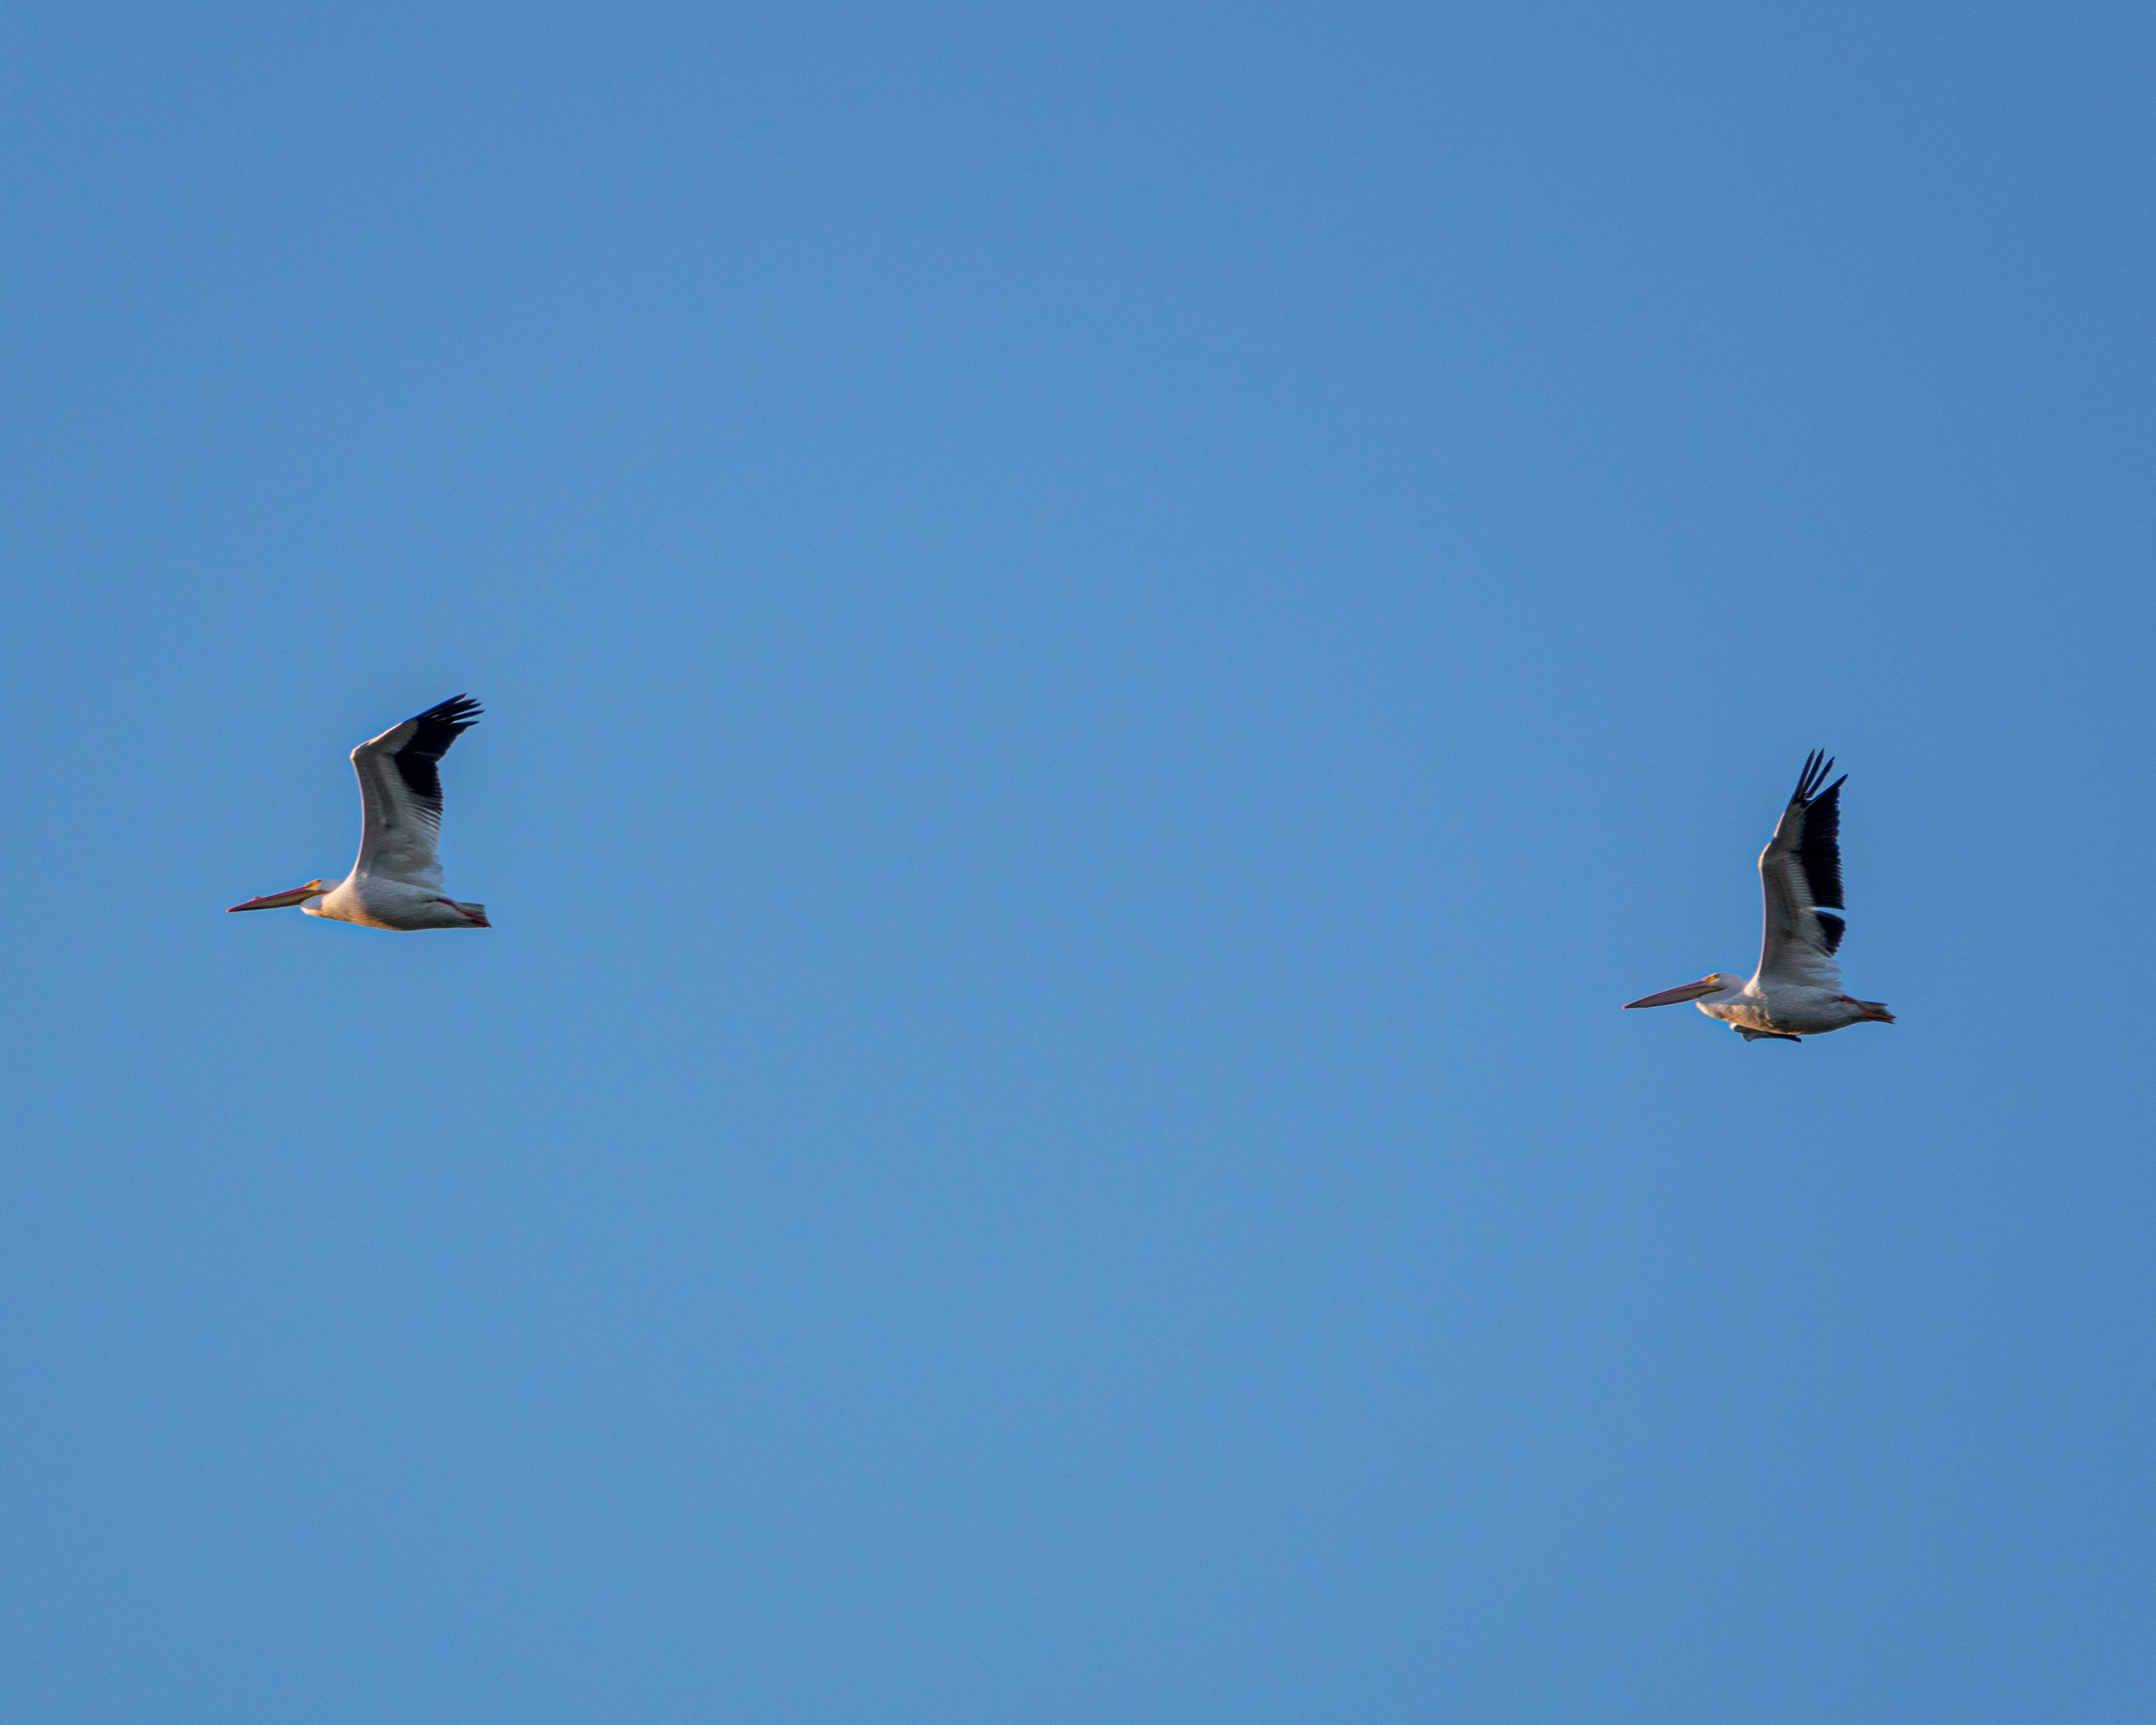
bird, sky, beak, feather, wing, animal migration, seabird, bird migration, tail, water bird, charadriiformes, flight, flock, wildlife, electric blue, balance, shorebird